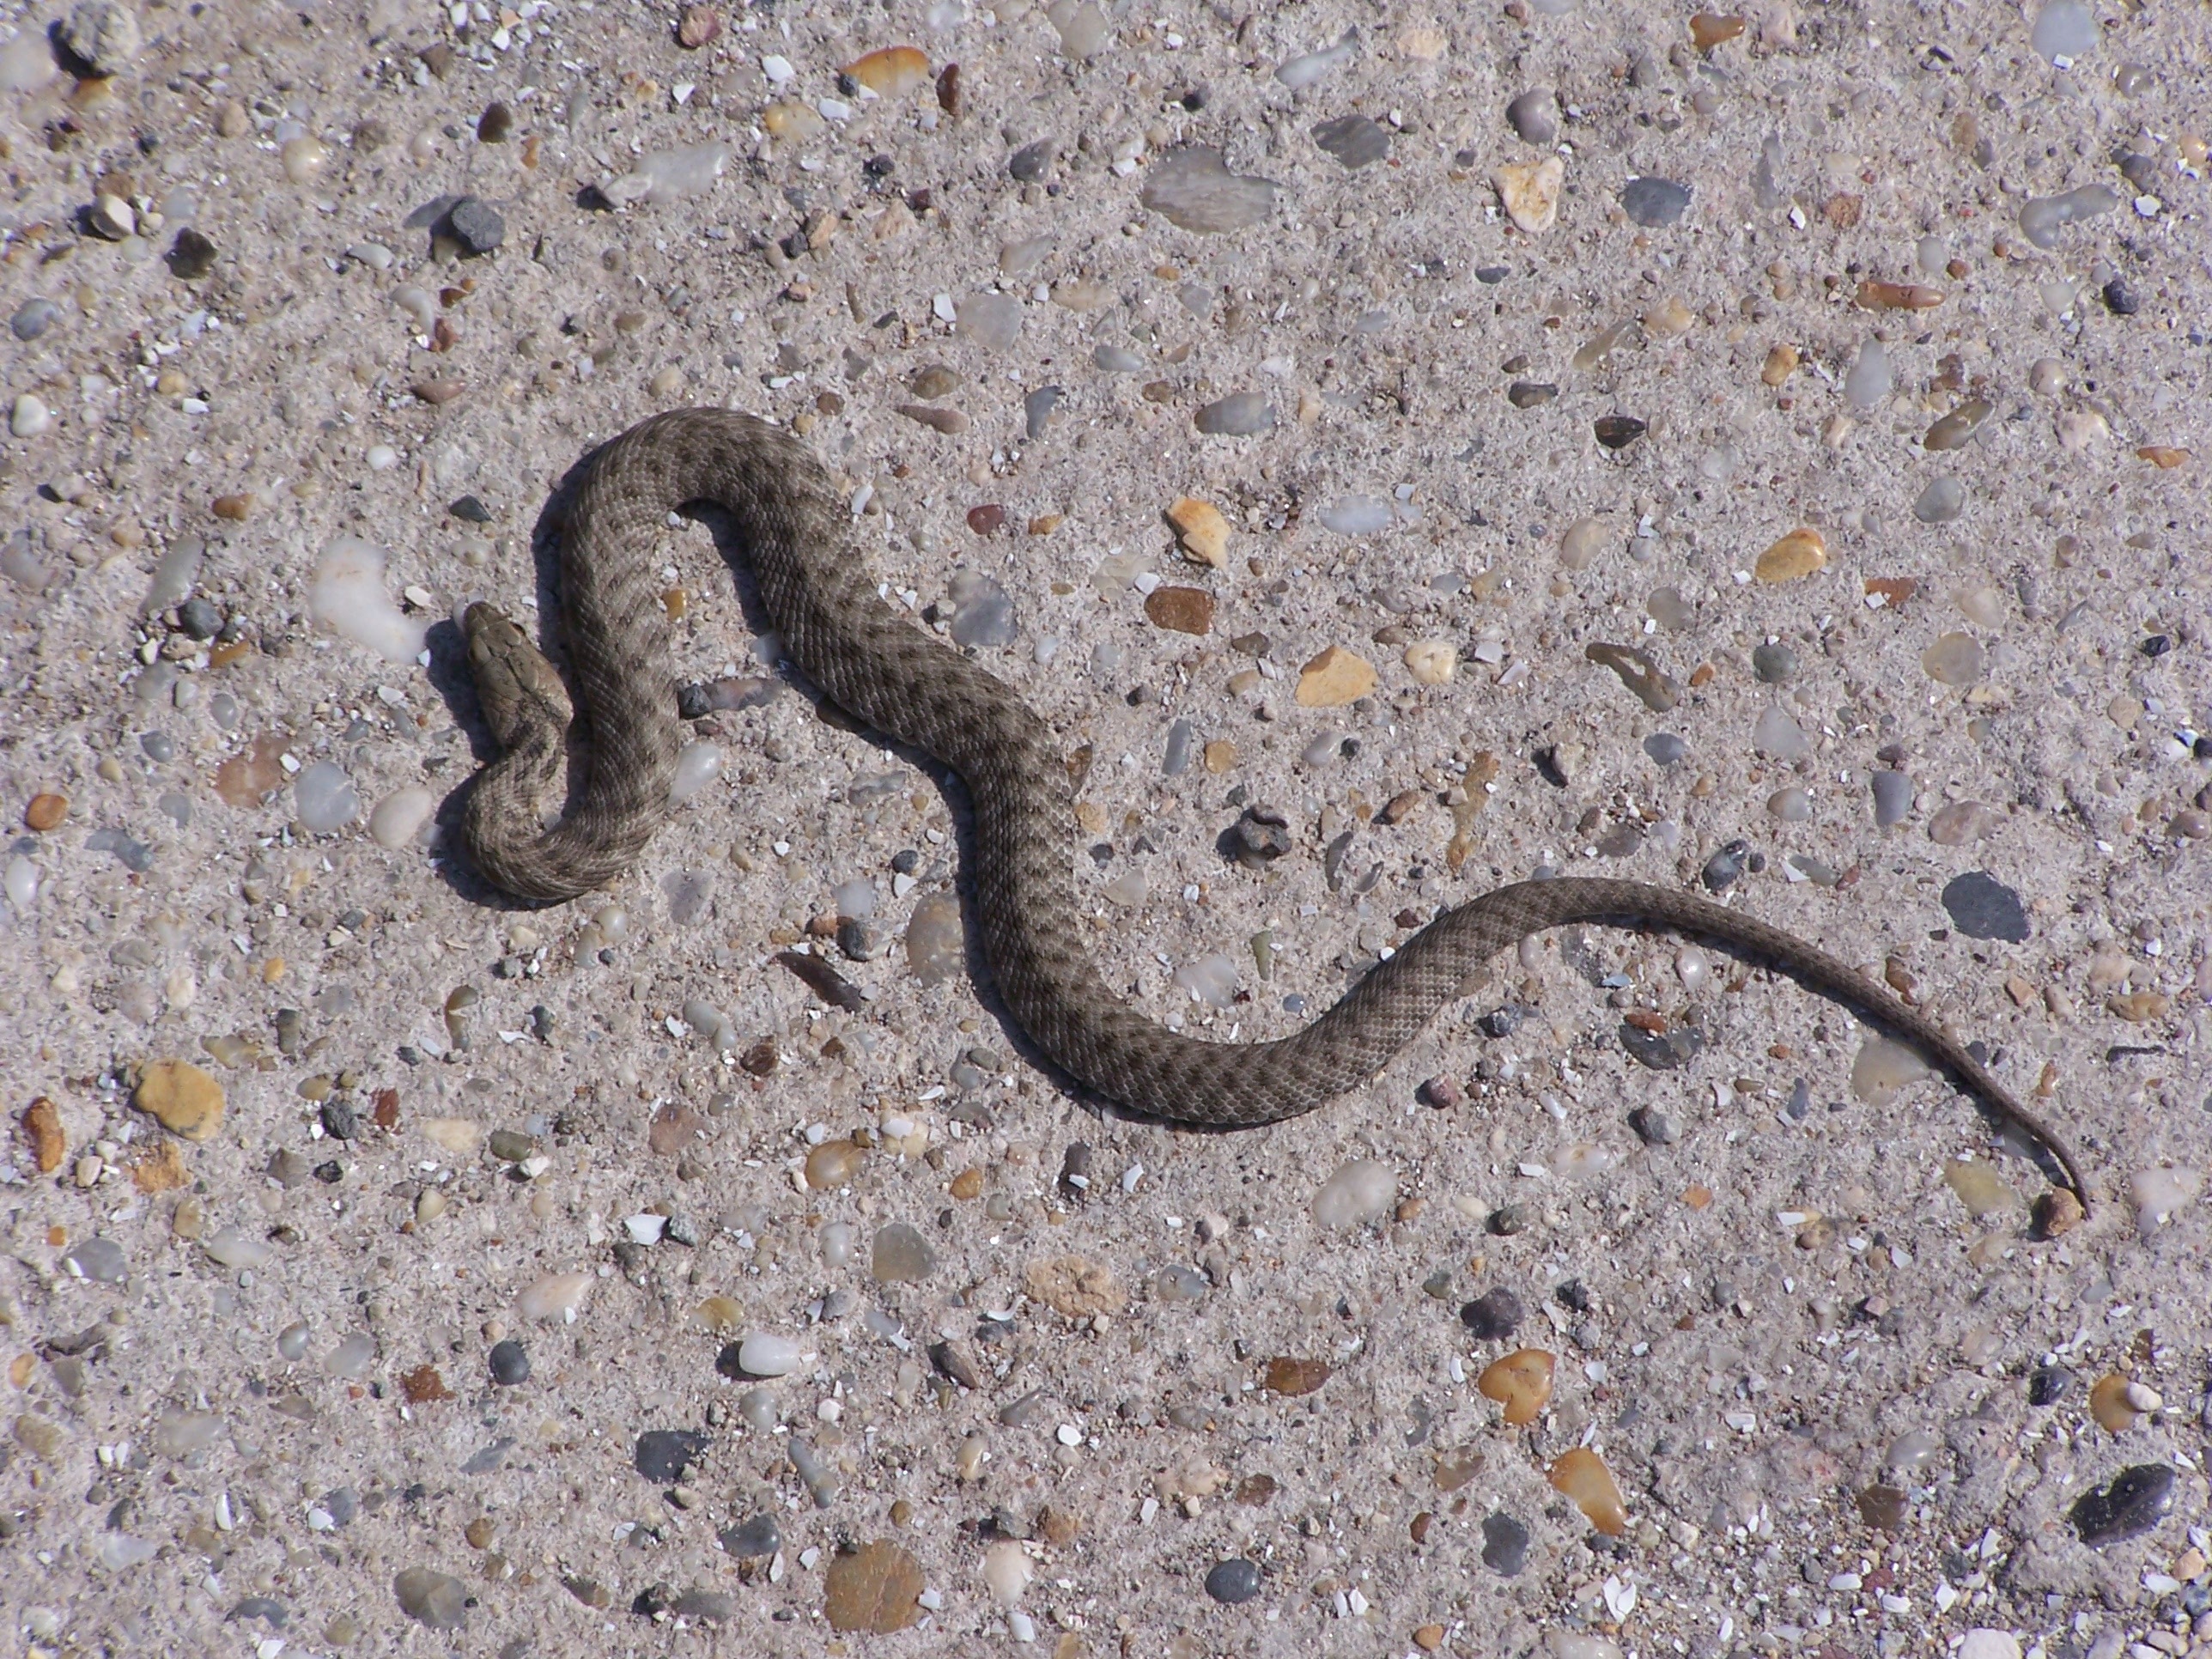
wildlife, predator, reptile, fauna, snake, rattlesnake, vertebrate, serpent, viper, garter snake, colubridae, sidewinder, scaled reptile, hognose snake